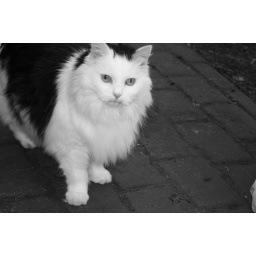
left the settings on black and white by accident, this cat had one blue and one green eye!!!